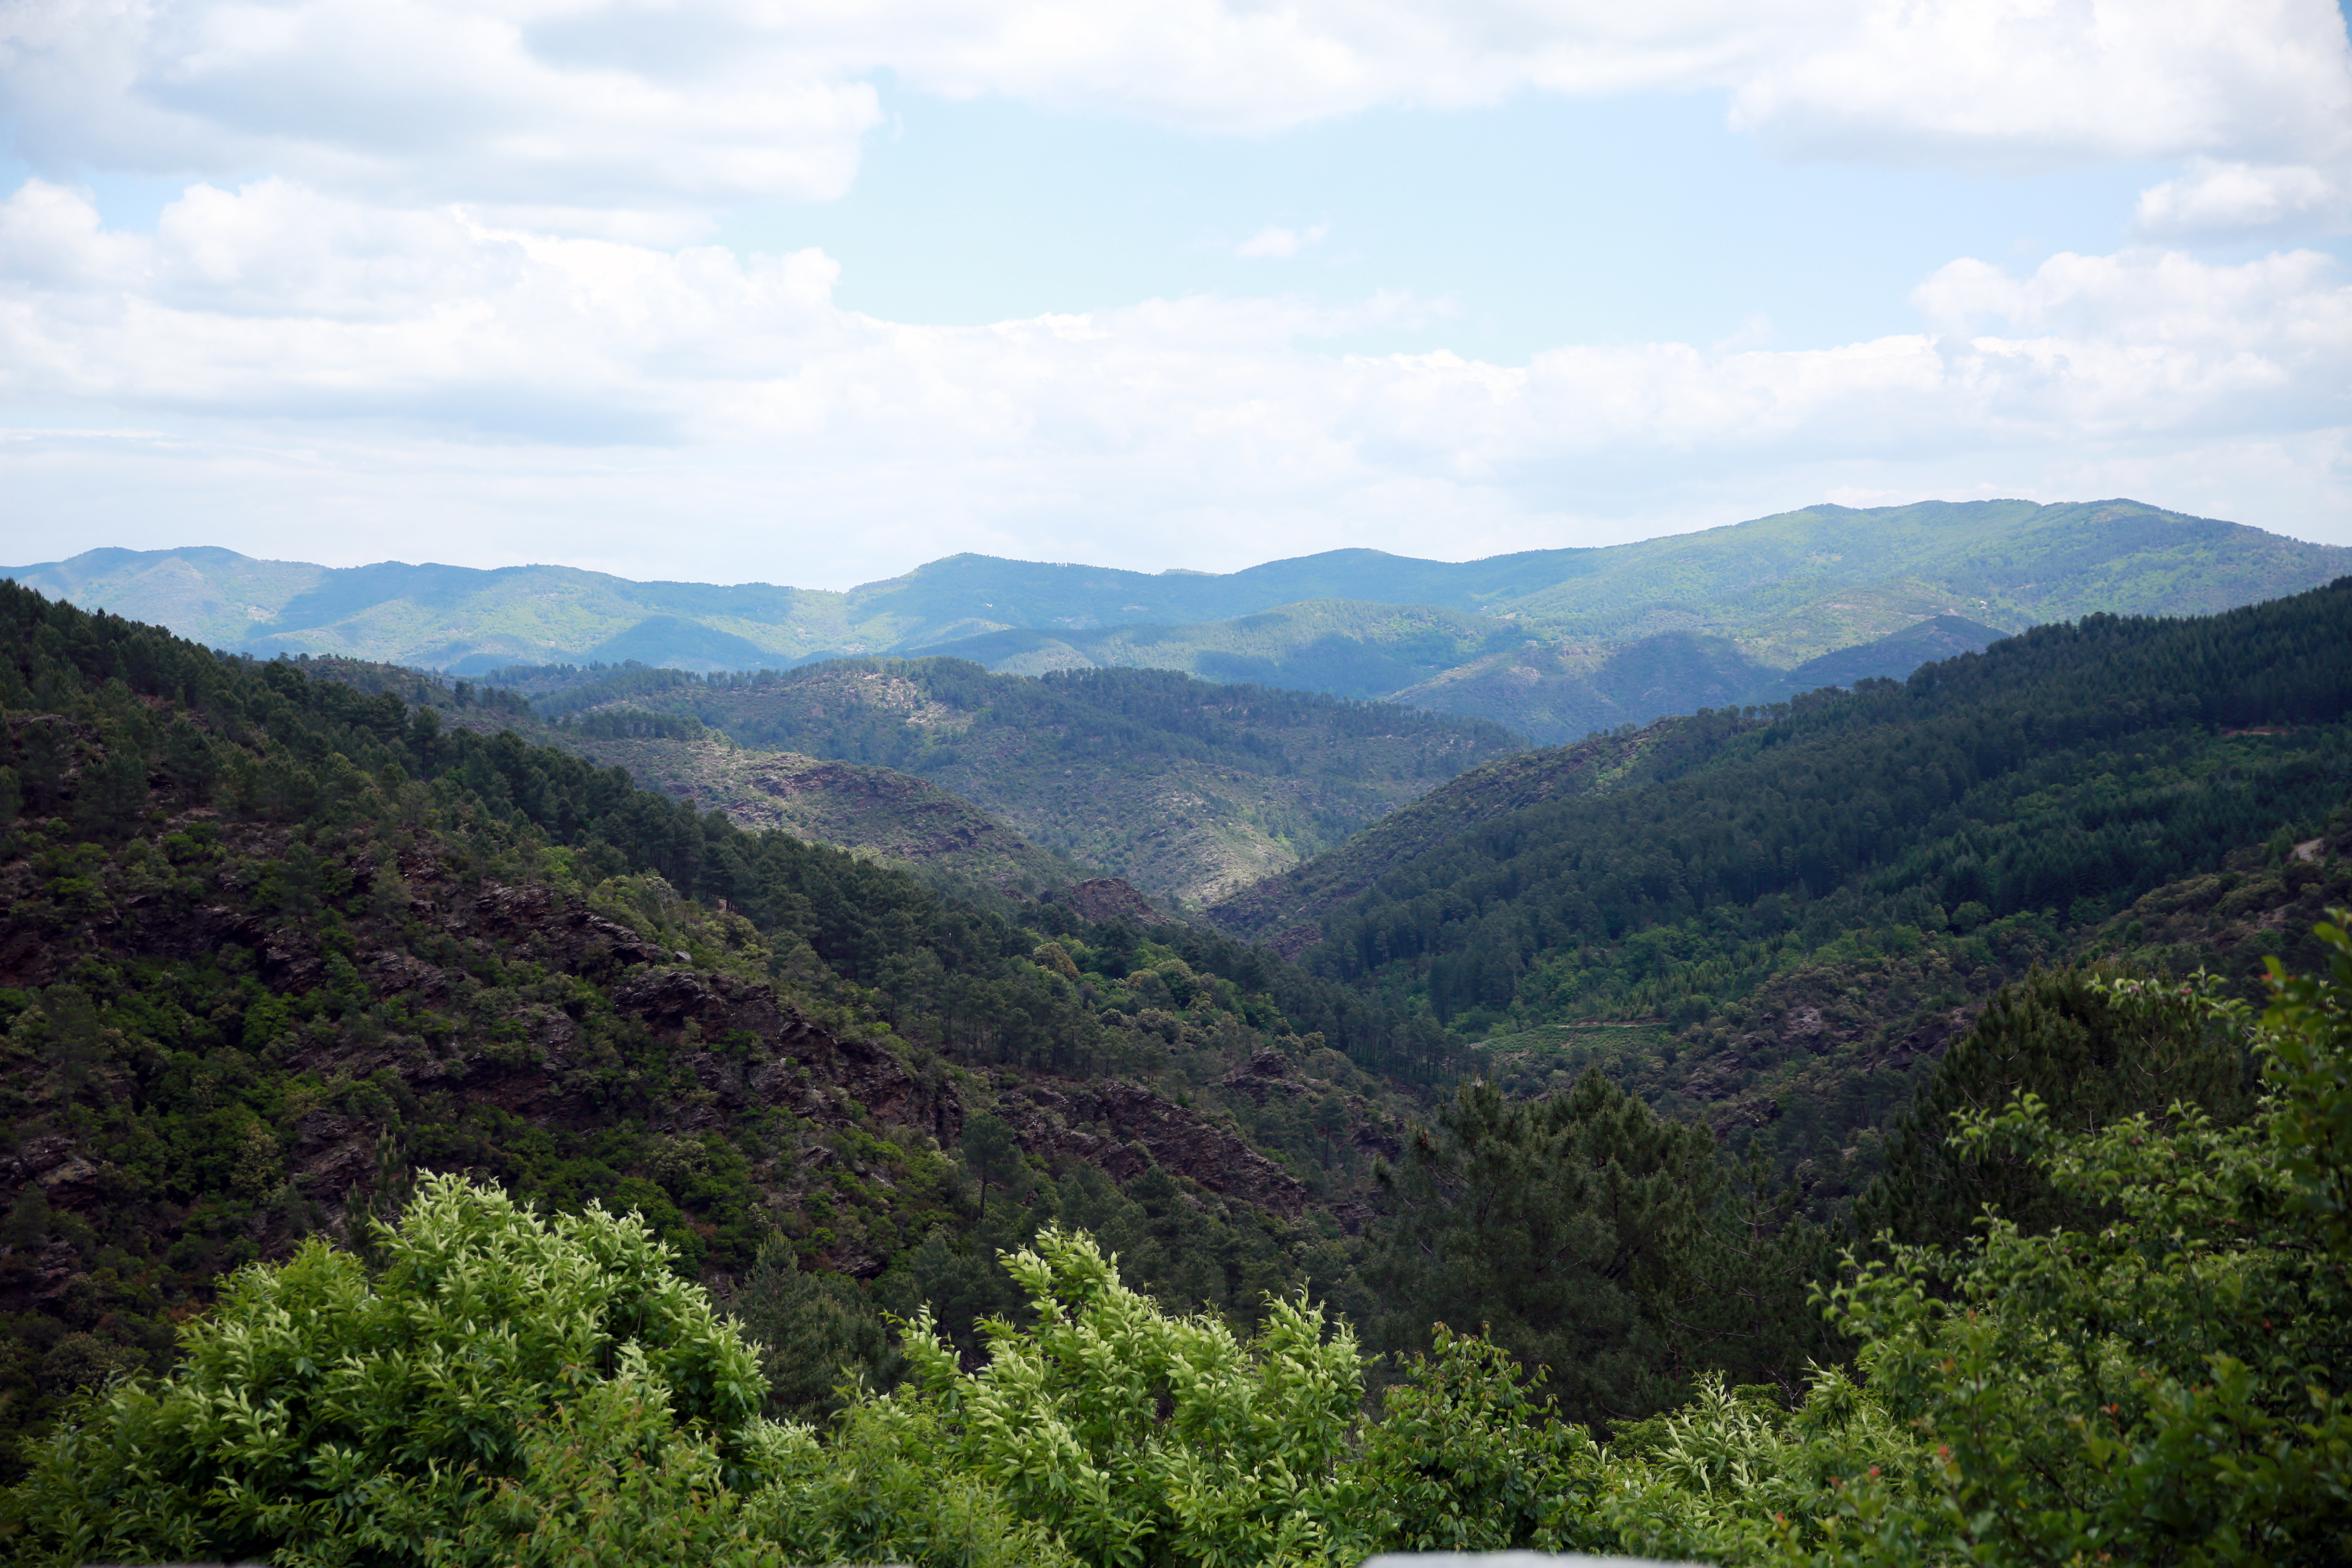
landscape, tree, nature, forest, horizon, wilderness, walking, mountain, meadow, hill, adventure, valley, mountain range, france, europe, canon, highland, ridge, terrasse, bois, plateau, printemps, southfrance, sdfrankreich, zuidfrankrijk, languedocroussillon, exterieur, montagnes, fell, schistes, chtaigniers, cevennes, lozre, souvenirs, foret, lignedecrtes, ecosystem, landform, mountain pass, natural environment, geographical feature, mountainous landforms